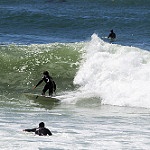
Label: sea